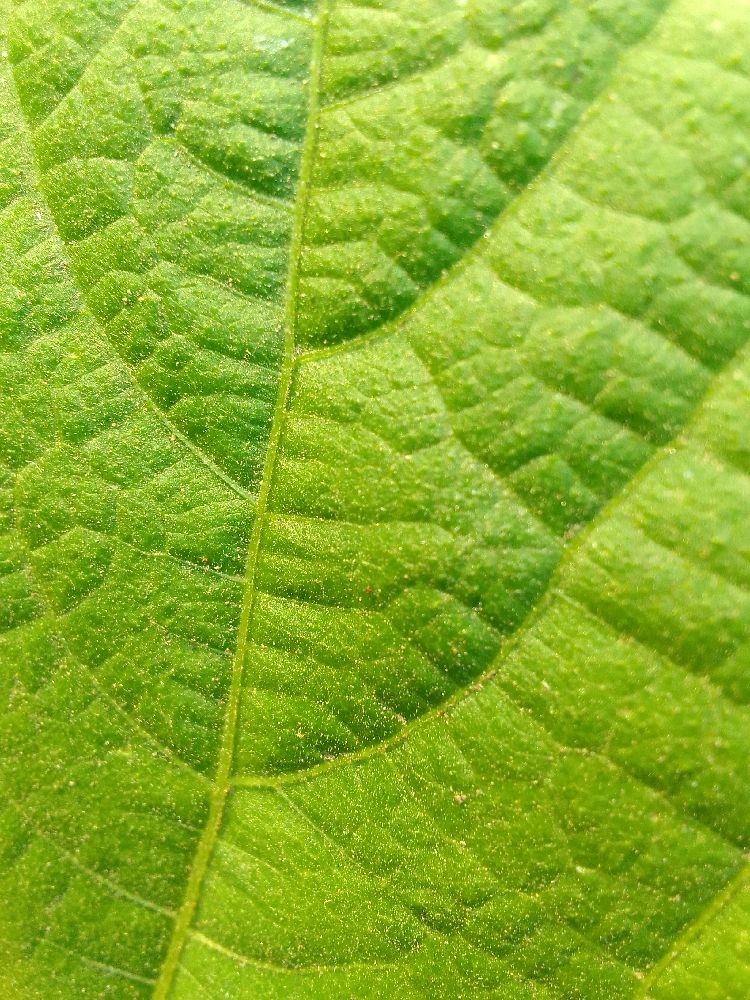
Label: healthy